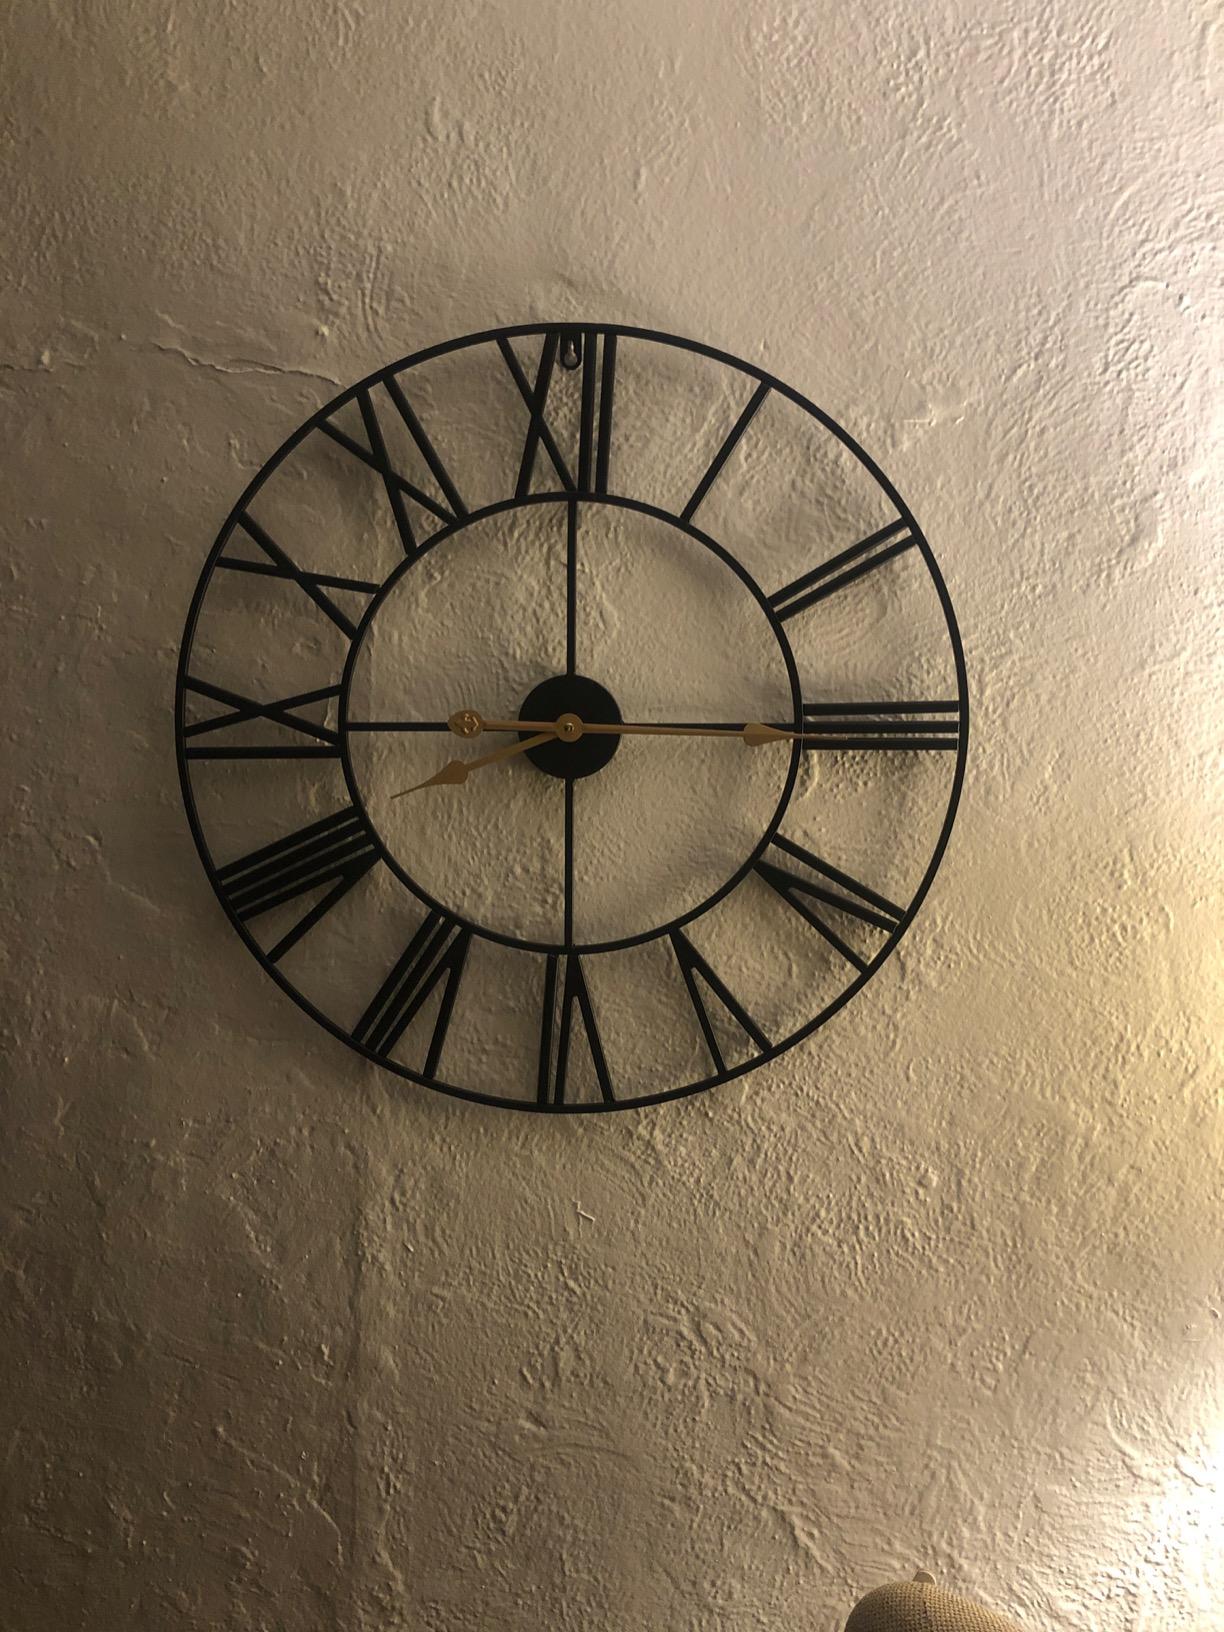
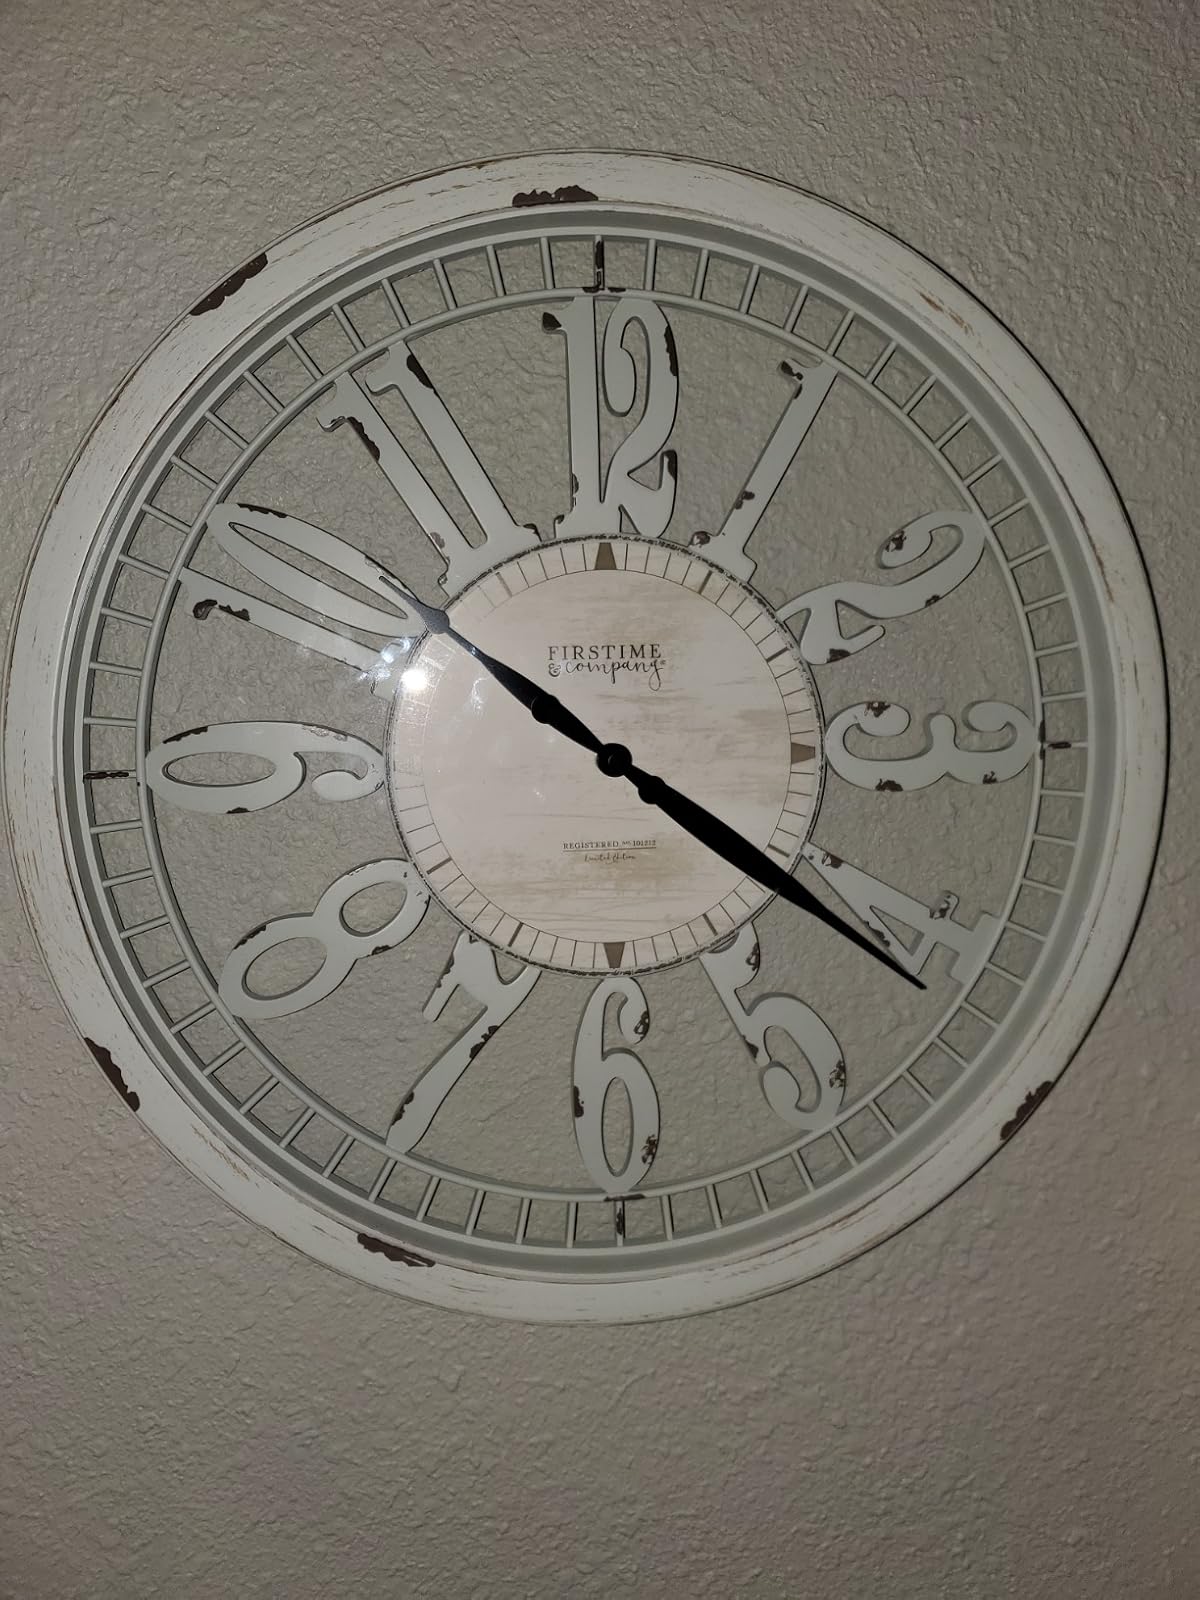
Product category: clock
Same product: no